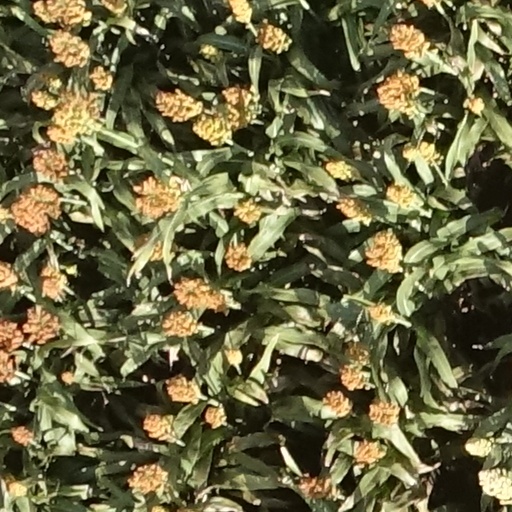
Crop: sorghum